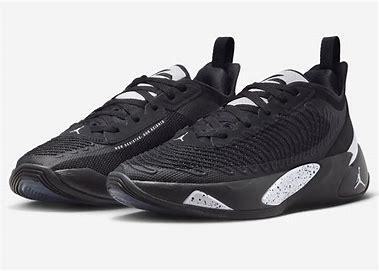
Brand: Jordan
Model: Luka 1